Zack & Wiki: Quest for Barbaros' Treasure

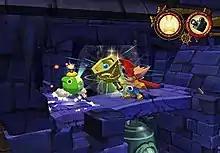
A character in brightly colored attire rings an oversized, gold and blue bell as he stands on a dark, stone platform. Directly in front of him is a green-colored cartoon bomb with a lit fuse. Below the platform is larger bell not completely in view. The upper righthand corner of the image shows two circular icons, the first showing a skull-and-crossbones with rabbit ears and the second showing a movie camera.

"Zack & Wiki: Quest for Barbaros' Treasure" is presented as a third-person perspective adventure game. In each stage, the player is required to overcome obstacles by solving puzzles and advance towards a treasure chest. The player controls the actions of hero Zack through the Wii Remote by pointing to objects on the screen, identified by an on-screen cursor, and having Zack move about the level and investigate objects and contraptions. Creatures and enemies in the level can be transformed into practical items by holding the Wii Remote vertically and shaking it left to right, causing Zack to shake his ally Wiki like a bell. When the player has Zack interact with a usable item, the game shifts to a first-person view and the player is prompted to mimic the operation of the item with the Wii Remote. For example, in one of the game's earlier puzzles, the player must create a bridge out of a tree. This is done by ringing Wiki to change an enemy centipede into a saw, then using the tool to cut down the tree by holding the Wii Remote horizontally and moving it back and forth in a sawing motion. The game contains over 80 different gestures, which range from pulling levers to playing a flute.